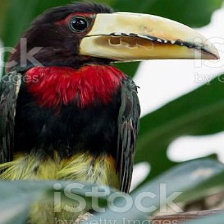
Species: IVORY BILLED ARACARI
Scientific name: PTEROGLOSSUS AZARA
ImageNet parent category: toucan